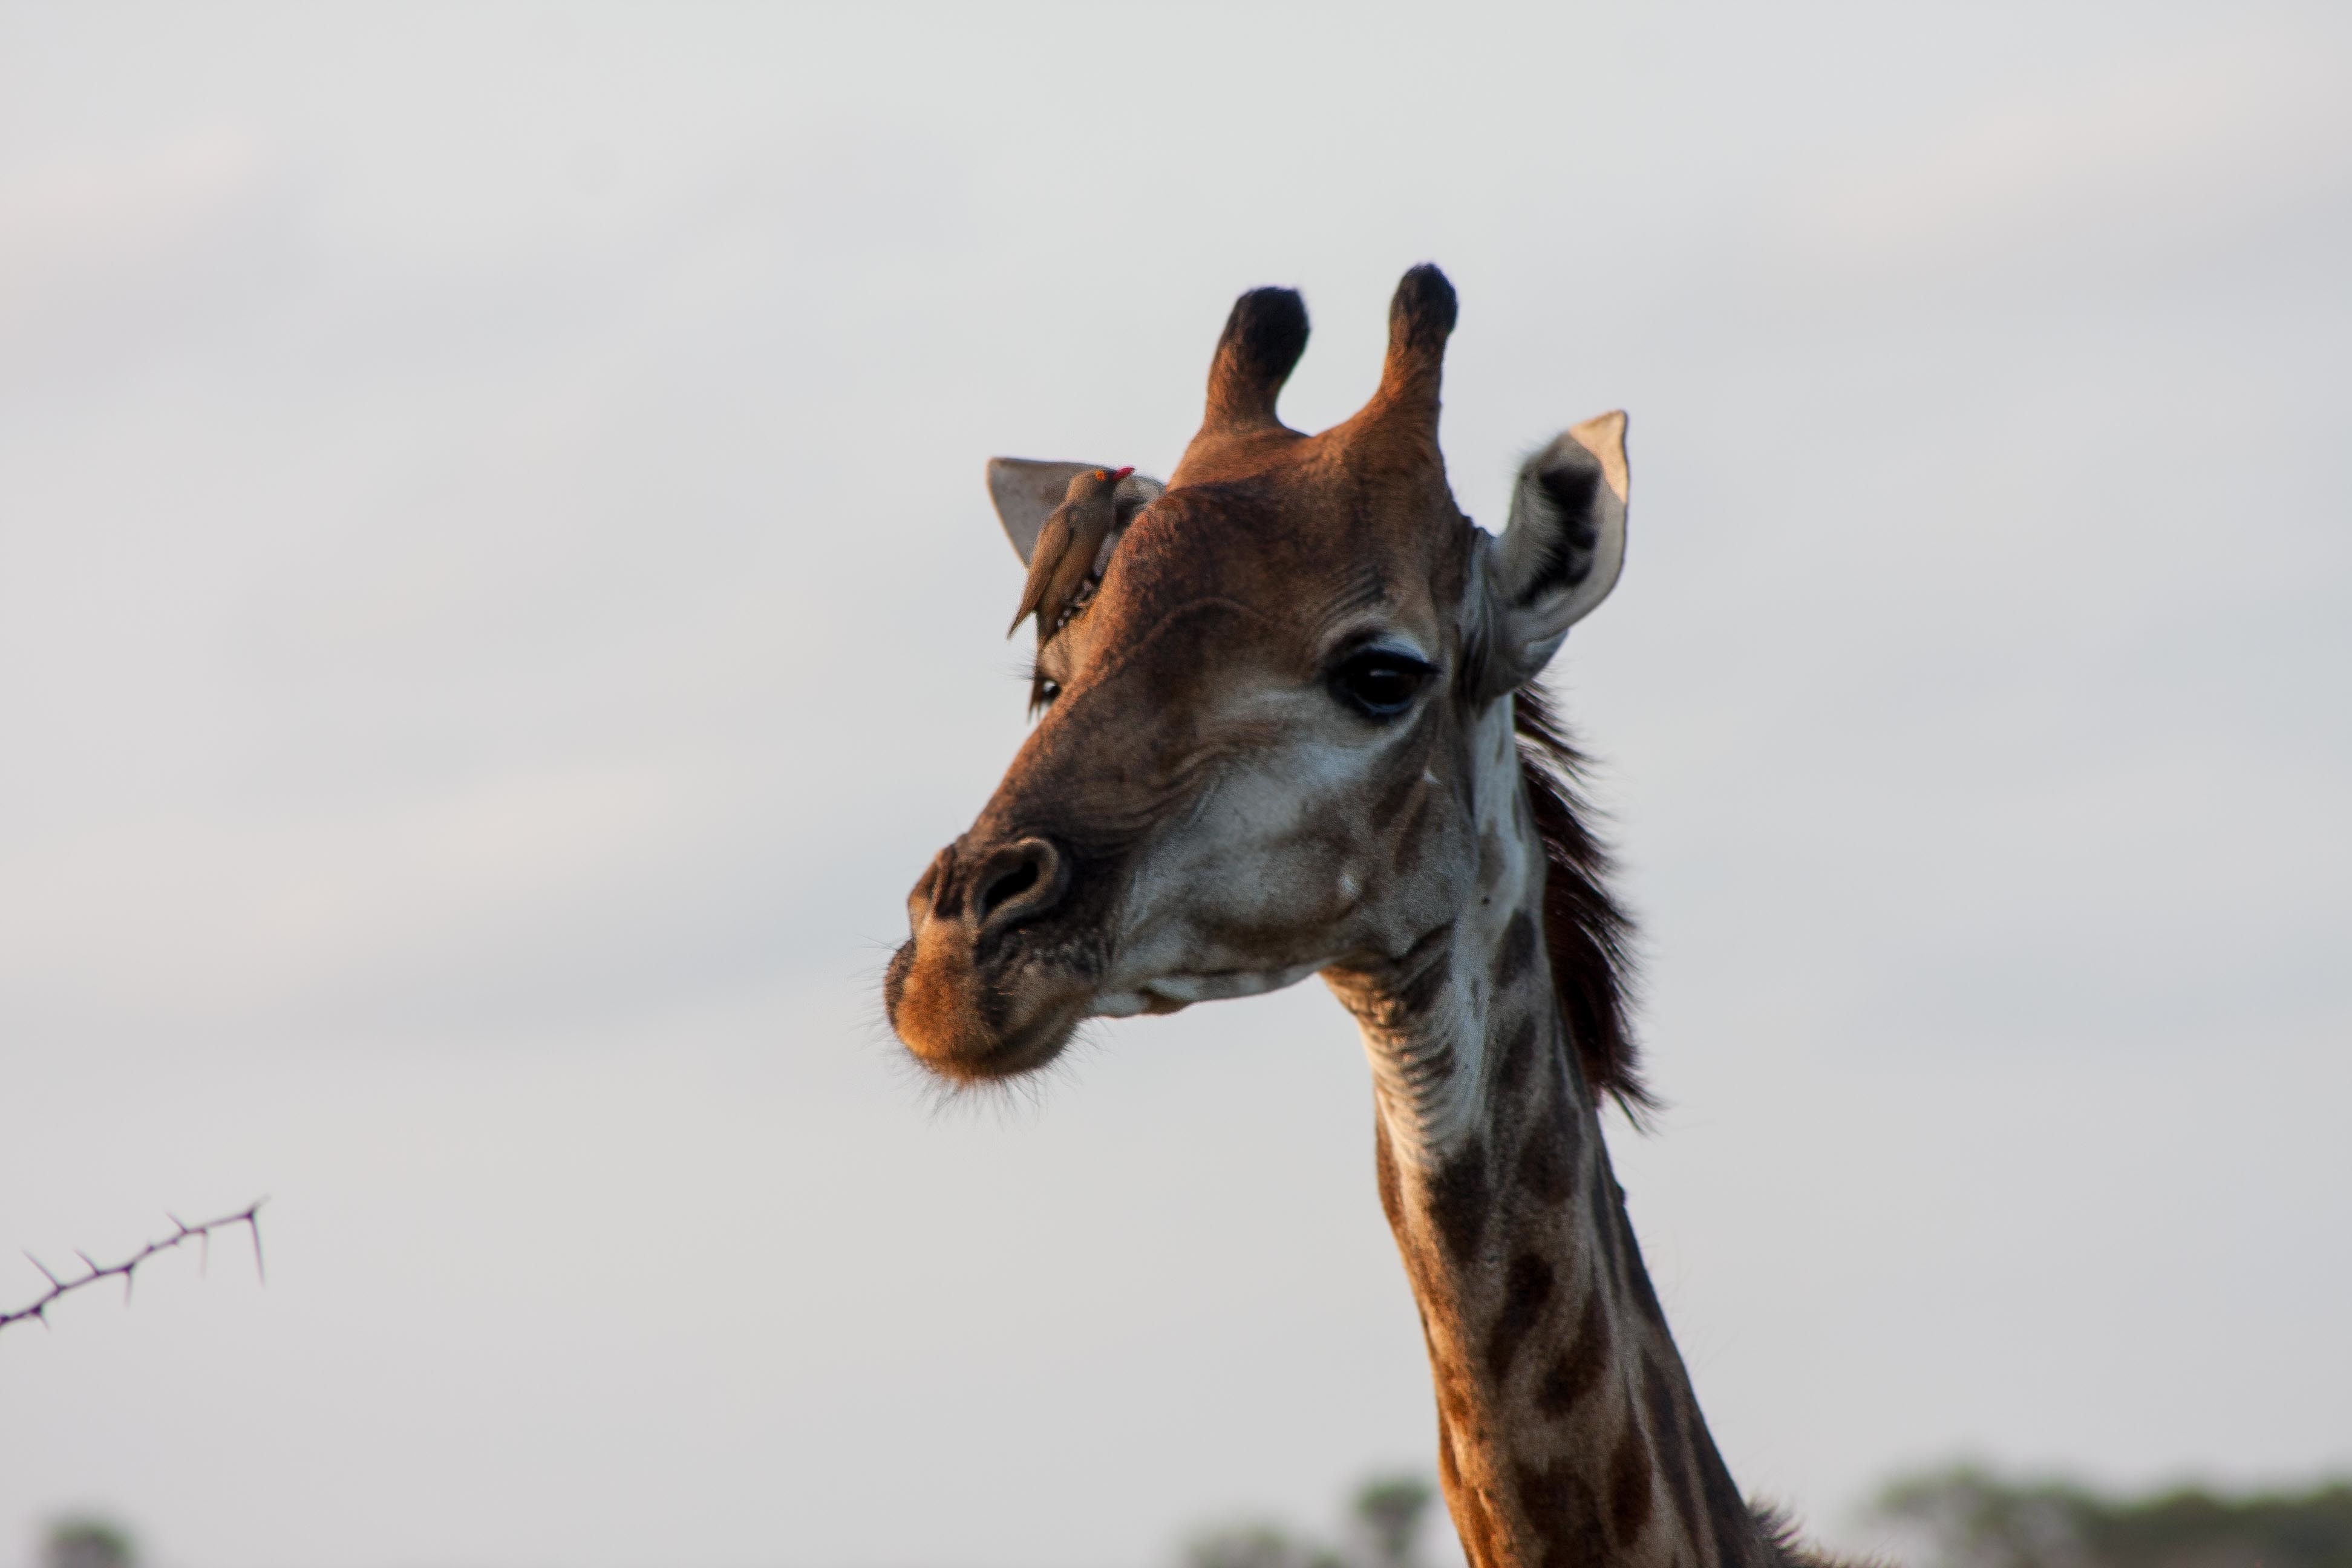
wildlife, mammal, fauna, close up, giraffe, vertebrate, giraffidae